Question: Please indicate a possible affordance area of baseball bat that can be used for holding
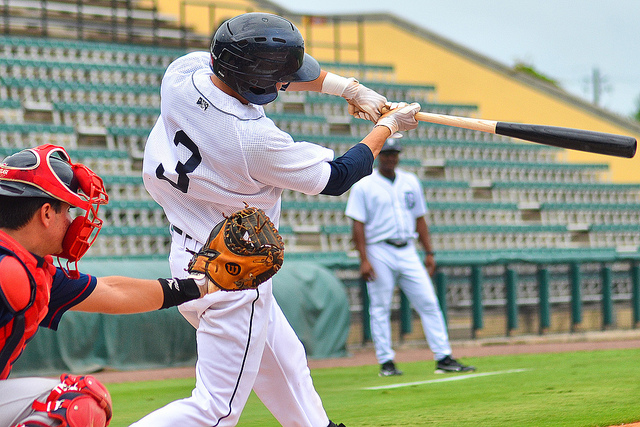
Answer: [342.5, 75.5, 429.5, 136.5]